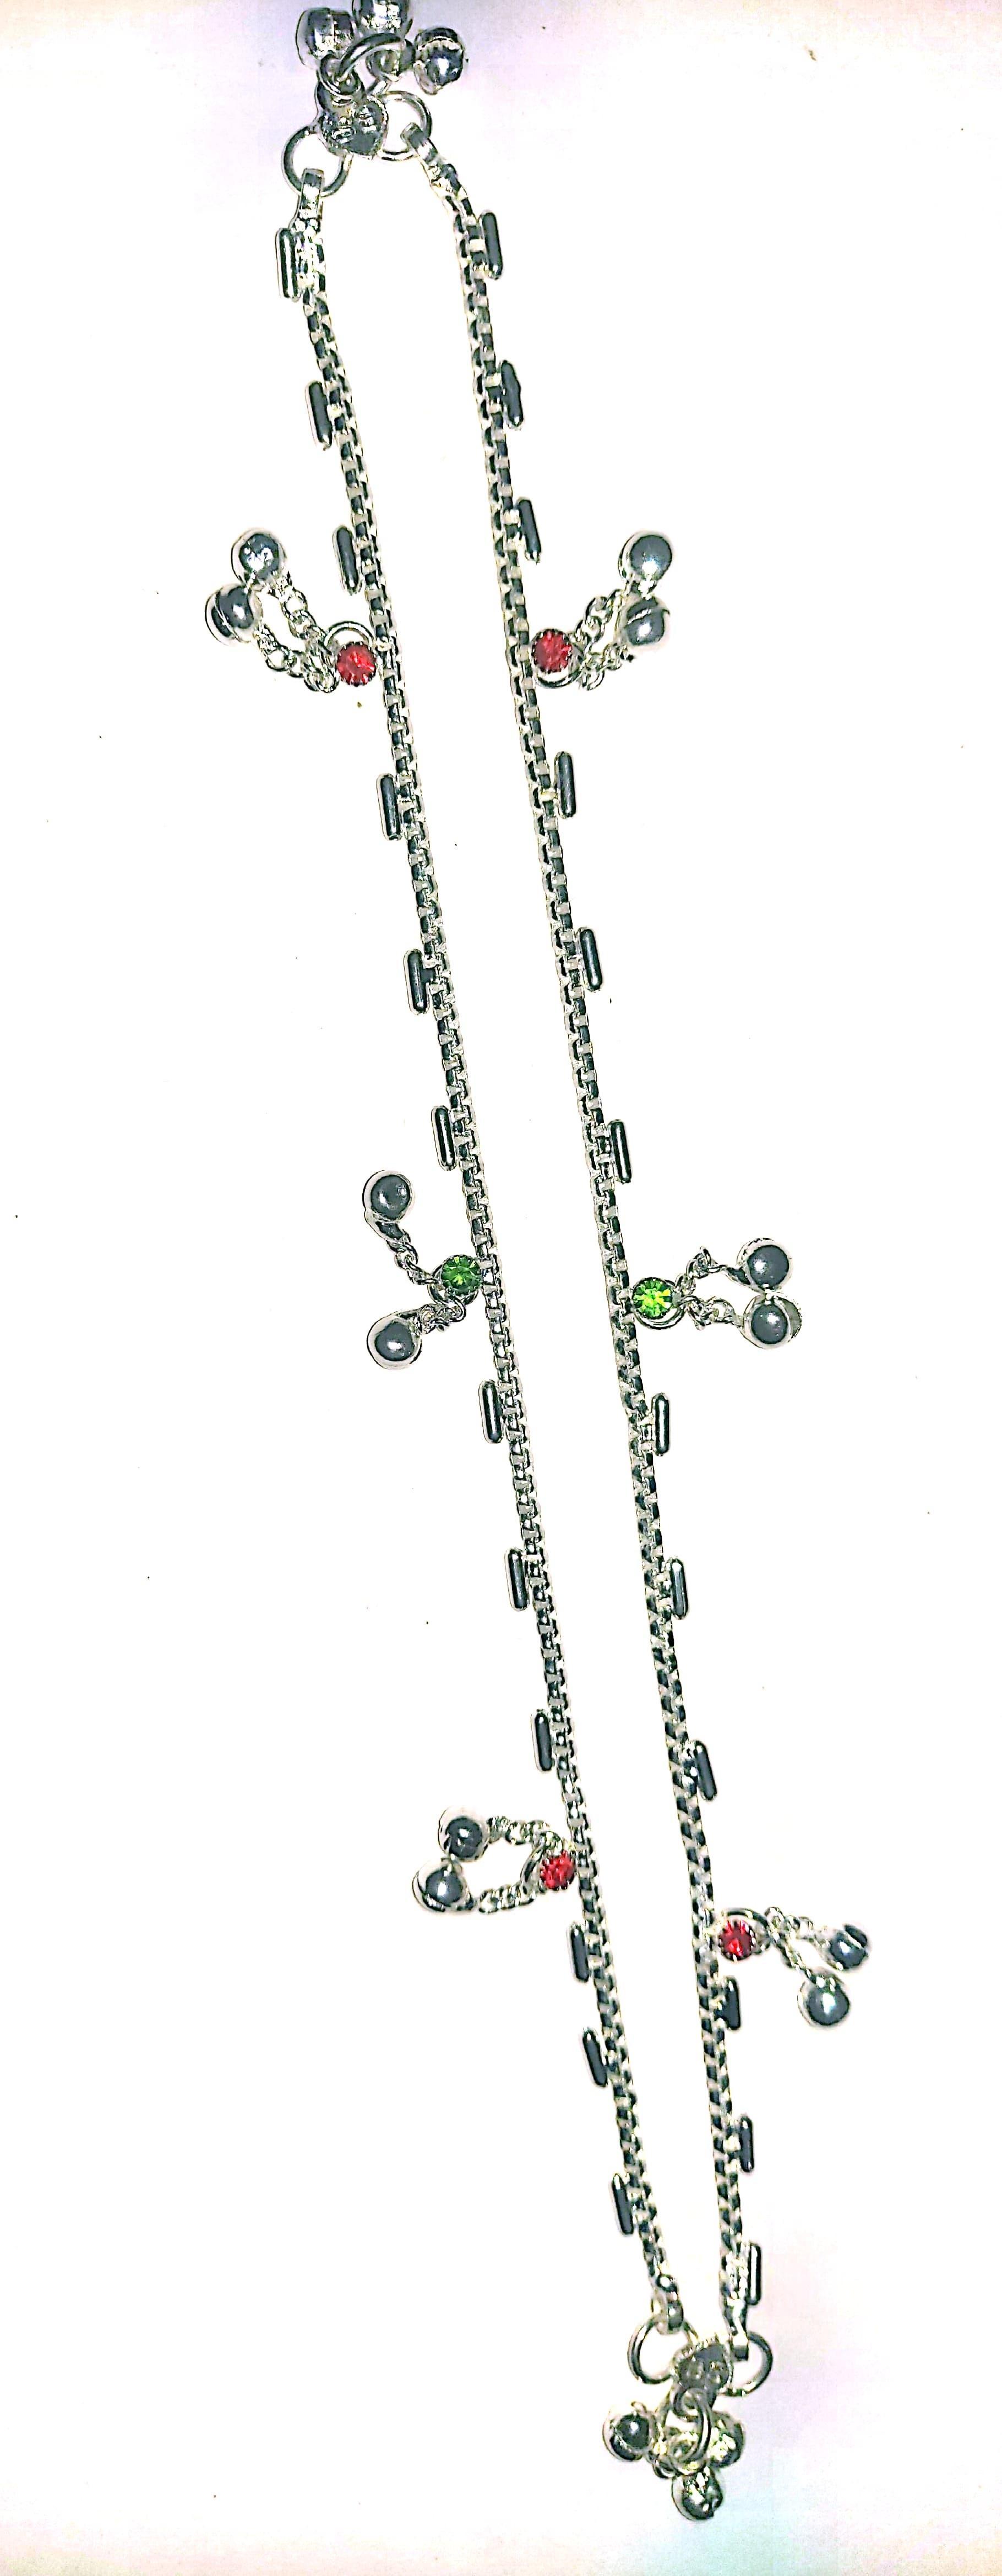
ONLY ONE DIGI E INDOWORLD PRIVATE LIMITED Premium Anklets Tagadi Jewelry (Silver)
Type: Anklets
Brand: ONLY ONE DIGI E INDOWORLD PRIVATE LIMITED
Price: Rs. 149
 Genuine Silver Ethnic Designer Jewellery For Women & Girls. Stylish And Trendy Jewellery From The House Of VIRGO Perfect For All Occasions. Quality - All Our Jewellery Is Export Quality. Anti-Allergic, Rust And Corrosion Resistant. No Lead Or Nickel So It Wont Irritate Your Skin. The Highest Quality Of Silver Further Ensures A Long-Lasting Shine. These Jewellery Set Is Perfect For All Occasions. A Classic Fusion Of Exquisite Craftsmanship And Feminine Elegance.Pair These Intricate Jewellery With Any Outfit To Craft A Precious Look In No Time At All. It Is Produced Under Fine Quality Production, So Wear This Masterpiece Of Latest Fashion And Designing Without Worrying About Anything. VIRGO Jewellery Is A Classic Piece That Never Goes Out Of Style. Our Jewelry Is Designed With Fine Craftsmanship And Dedication To Meet High Expectations.
Features: German Silver Metal Alloy Leg Anklets For Women & Girls ,Women Anklet Jewellery For Girls Stylish Anklet Silver Silver Payal For Women Stylish Designer Work For Women Traditional Payal For Women & Girls,Traditional Indian Anklets For The Fashion-Conscious Woman Traditional Indian Anklets For The Fashion-Conscious Woman Impon Jewellery For Girls Stylish,These rich looking, high quality imitation anklets are made of Skin Friendly German Silver White Metal with 100% Silver Coating.
Included: Silver Jwellery